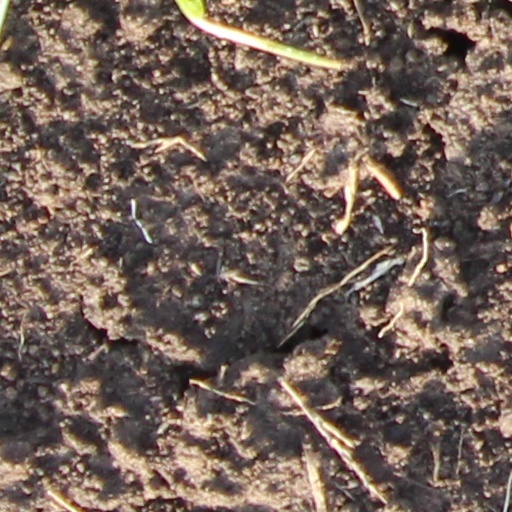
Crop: wheat